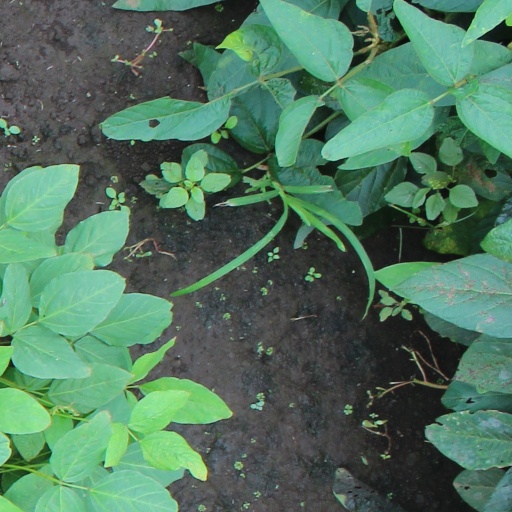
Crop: soybean